Jericho bus firebombing

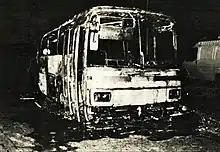
Charred bus remains

The Jericho bus firebombing was a Palestinian terrorist attack that occurred during the First Intifada outside the West Bank town of Jericho. In the attack, a bus was targeted by militants wielding molotov cocktails, and destroyed. It resulted in the deaths of 5 Israelis, and the wounding of 5 others.